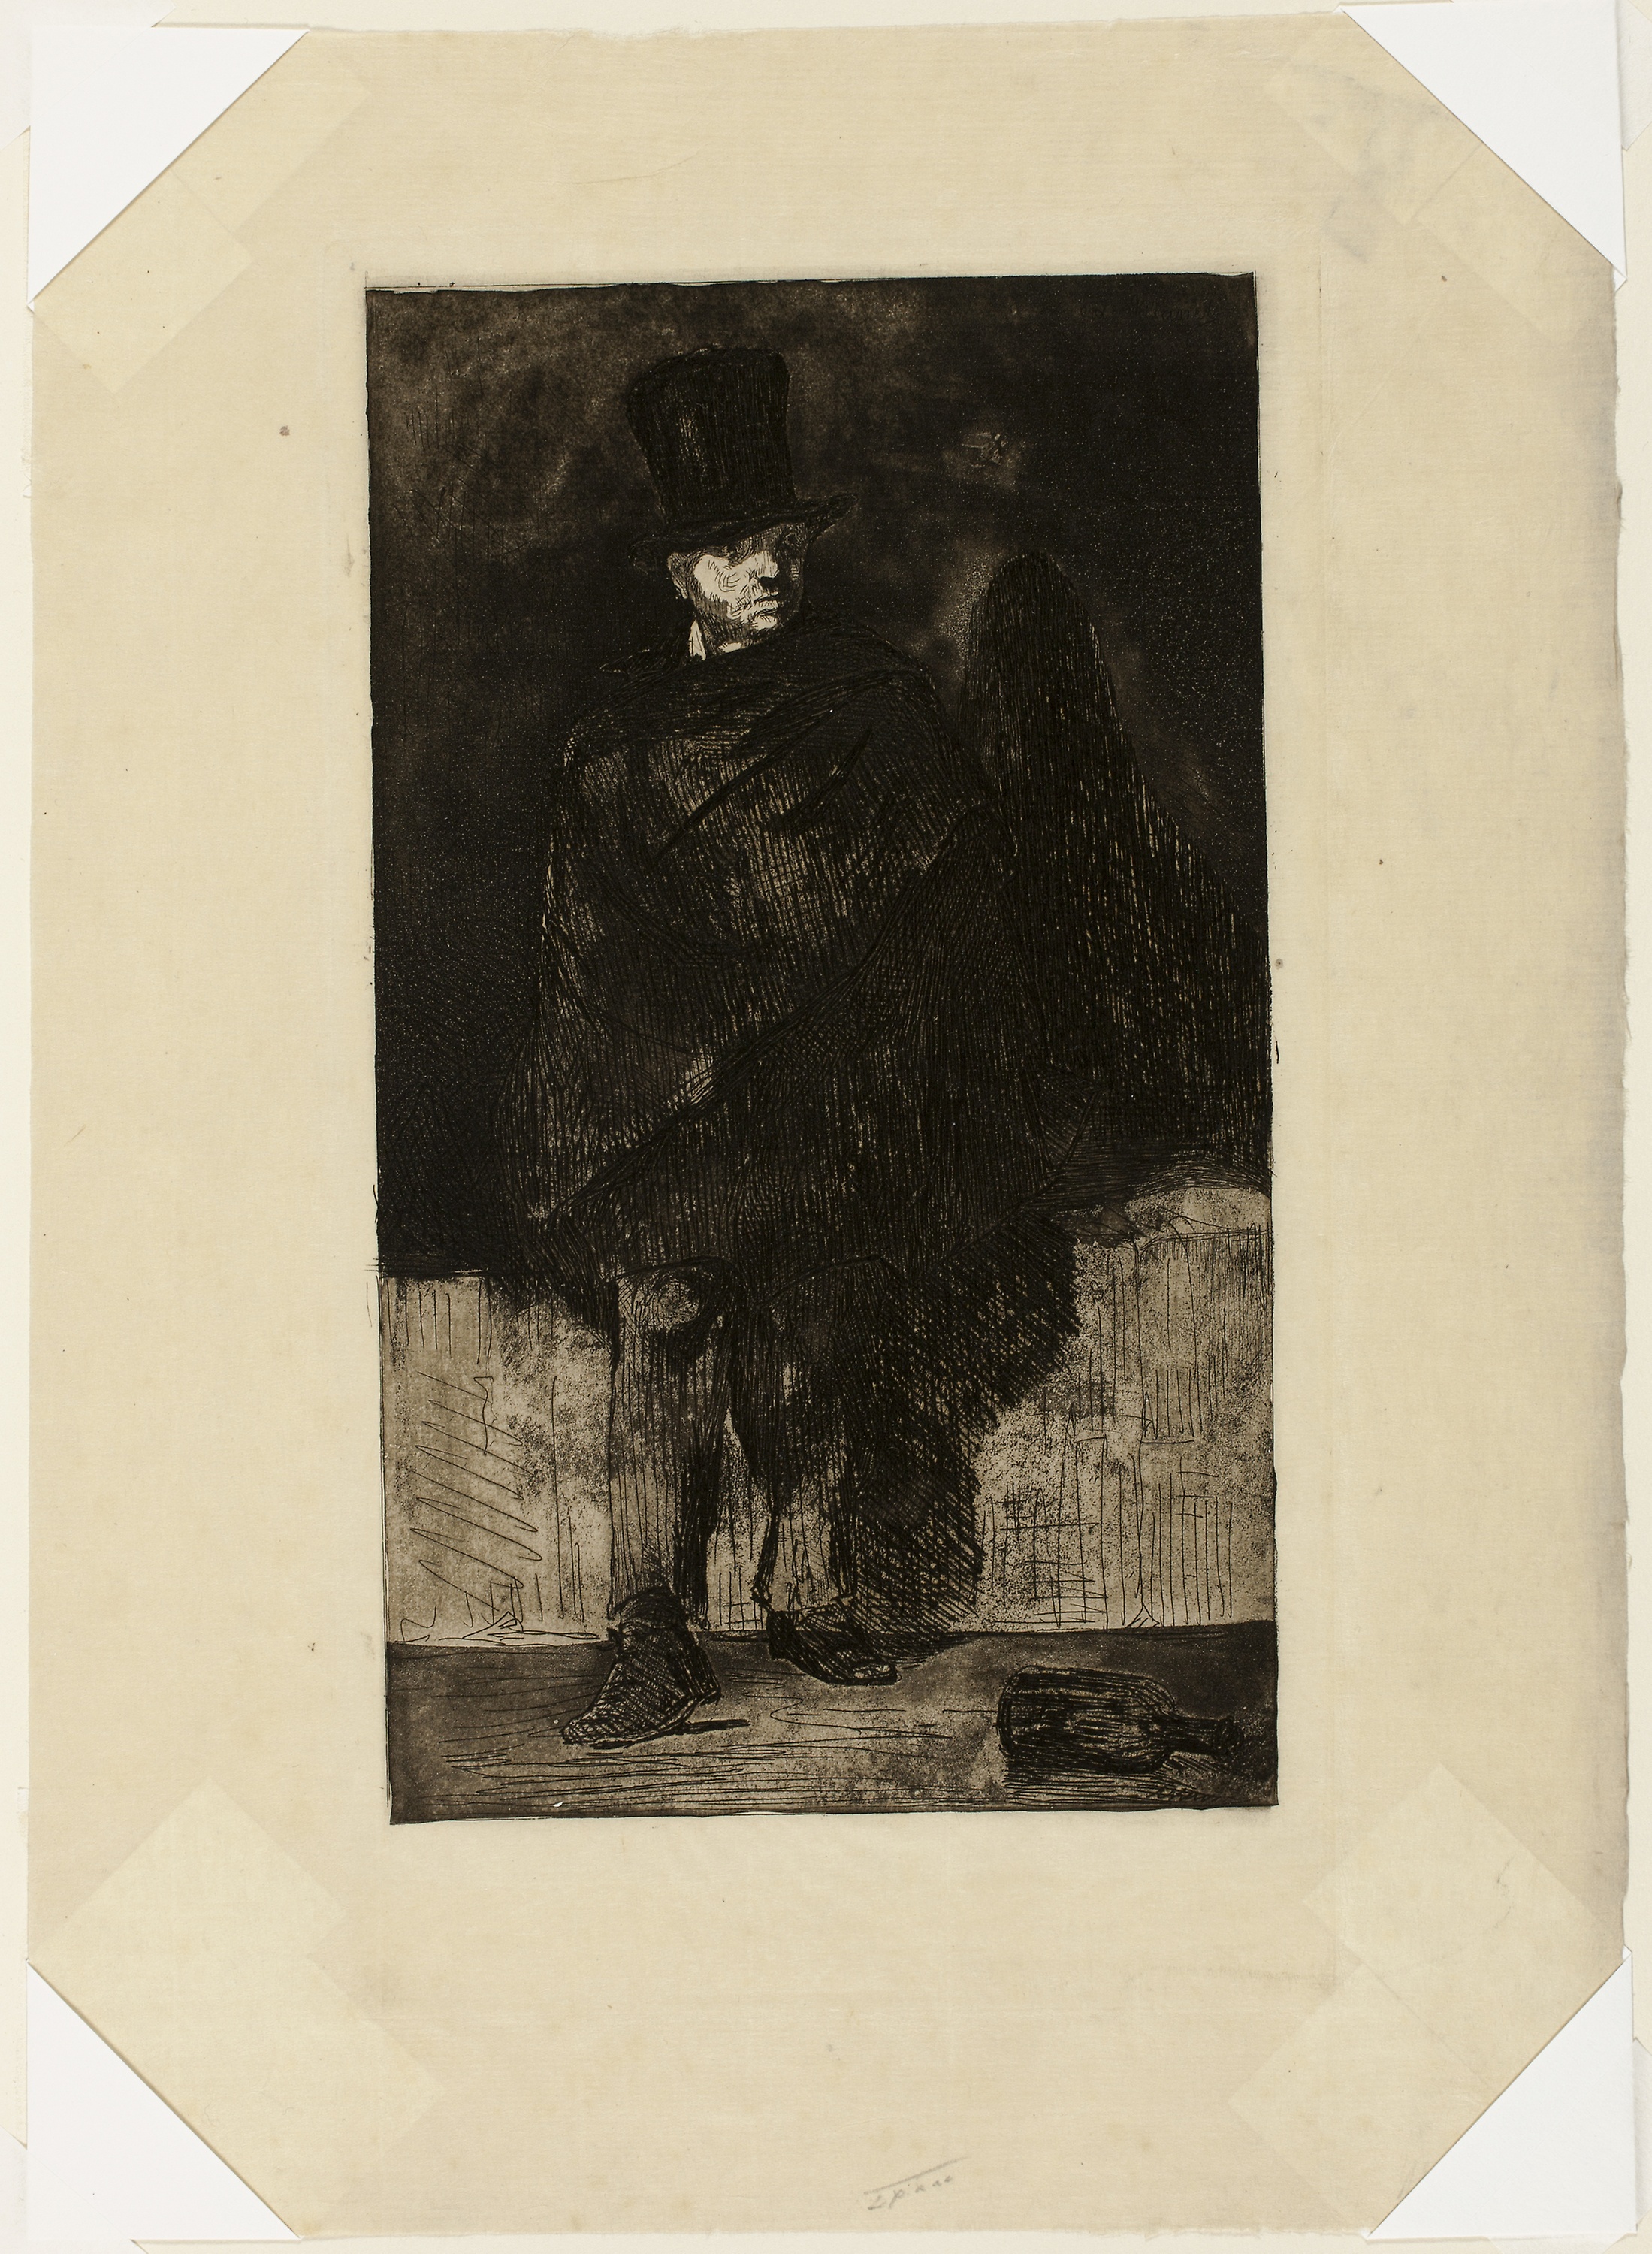
photograph, art, picture frame, history, modern art, vintage clothing, artwork, painting, visual arts, illustration, stock photography